CAC Boomerang

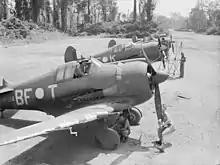
Several Boomerangs of No. 5 Squadron at Piva Airfield, Bougainville, January 1945

No. 84 Squadron had been deployed to a US Army Air Forces bomber base on Horn Island off the coast of Northern Australia in a measure to address Japanese air raids and the continuing shortage of fighters in this area, which were required for an intended small scale offensive in New Guinea. The squadron was only modestly successful in this role. The Boomerang's low top speed and poor high altitude performance meant that No. 84 could drive off enemy attacks, but could rarely get close enough to Japanese aircraft to attack thembring their guns to bear. There were not many air raids in this area, and after using Boomerangs for eight months, No. 84 Squadron upgraded to the Kittyhawk. In addition to its air defence operations, No. 84 also provided cover for all shipping in the area during this time, including within 20 miles of Merauke, Papua Province.